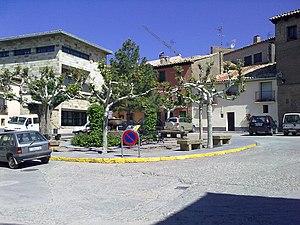
Loarre le 24 mai 2010. Espagne.
Loarre est une commune d’Espagne, dans la province de Huesca, communauté autonome d'Aragon comarque de Hoya de Huesca.